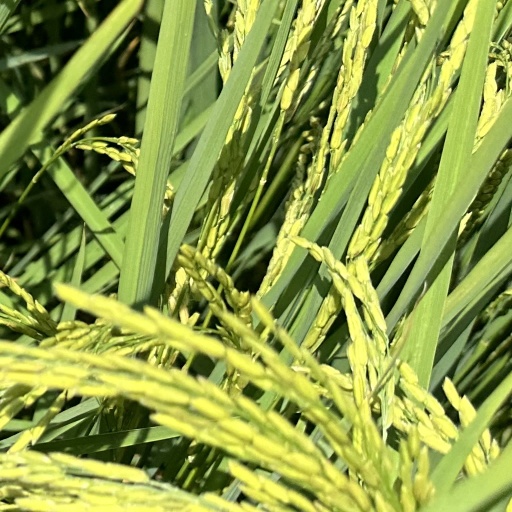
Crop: rice